Cat food

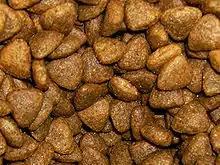
Dry (extruded) cat food example

During the 19th century and early 20th centuries, meat for cats and dogs in London, frequently horse meat, was sold from barrows (hand–carts) by traders known as Cats' Meat Men or Women. Henry Mayhew estimated in "London Labour and the London Poor" (1851) that the total number of cats in London might be 300,000. Each cats' meat seller had a particular route and served a few hundred households, their approach marked by mewing cats.